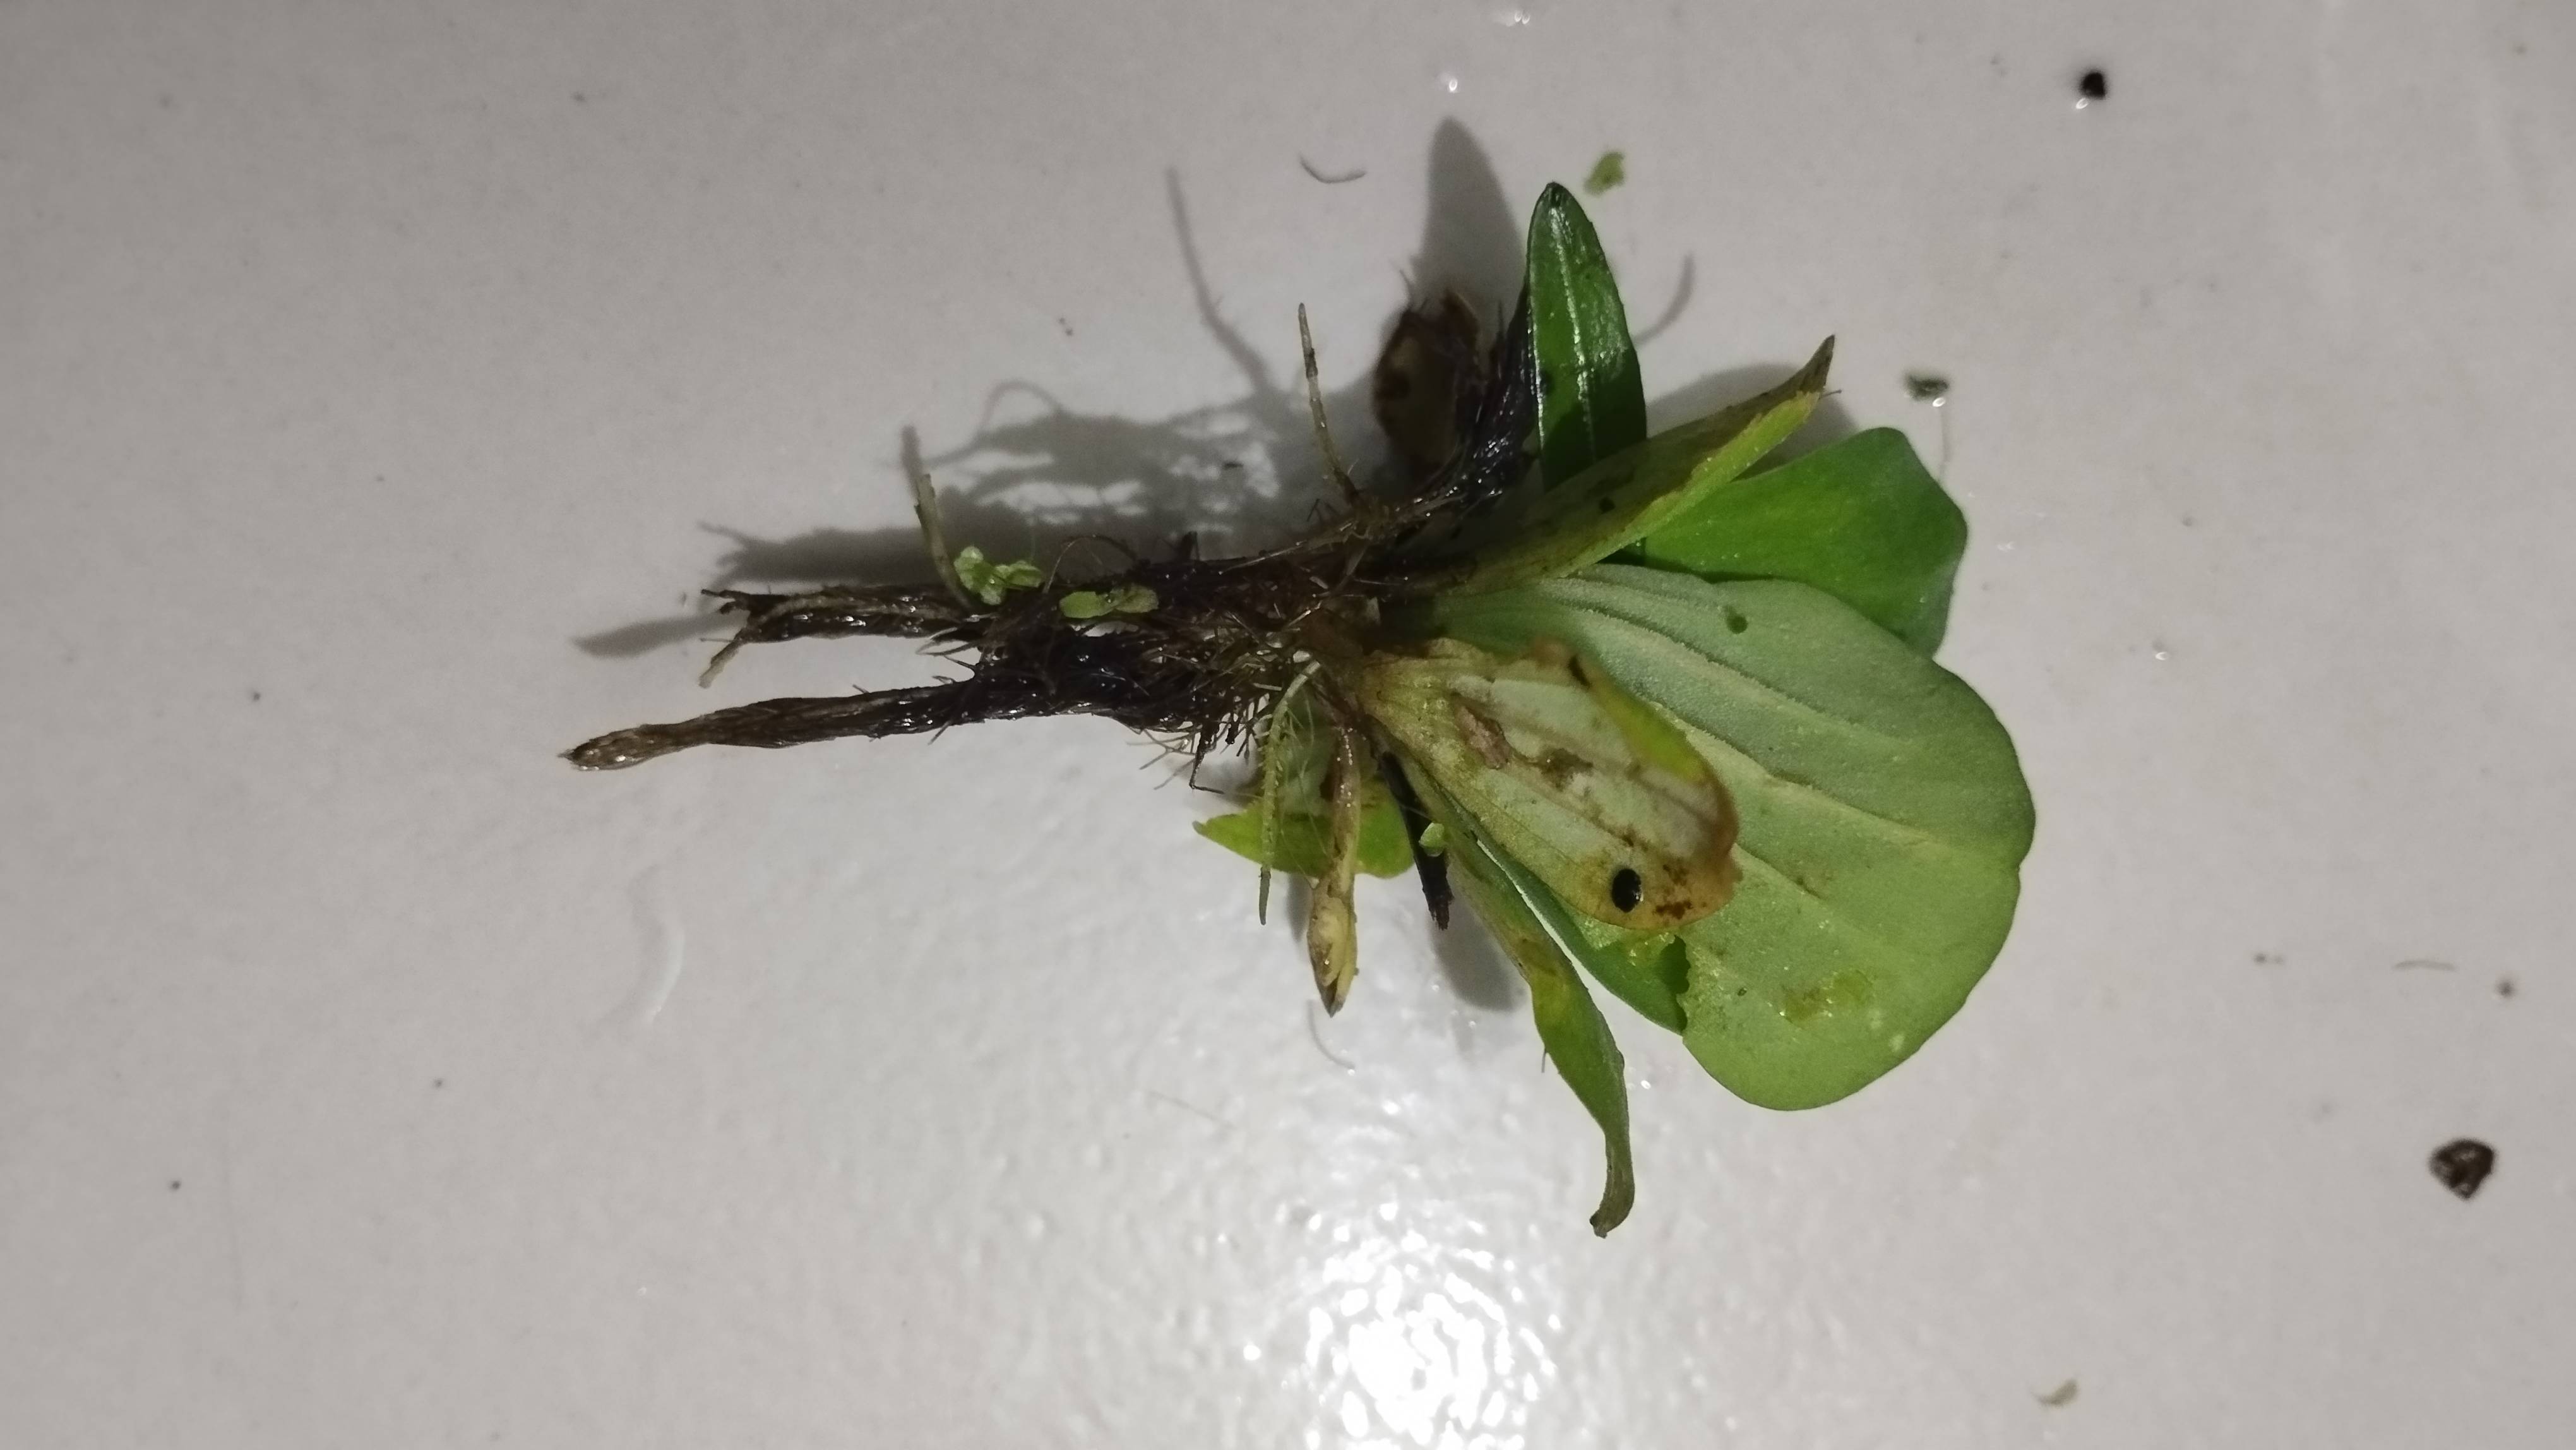
Species: Water Lettuce (Pistia stratiotes)